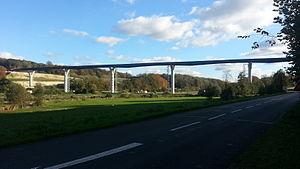
Le viaduc de la Scie en novembre 2013
Le viaduc de la Scie est un viaduc enjambant la vallée de la Scie près de Manéhouville, en Seine-Maritime. Il est actuellement achevé mais les installations annexes, elles, doivent encore être réalisées pour qu'il soit ouvert à la circulation. Le viaduc supportera le prolongement de 7 kilomètres de la route nationale 27 qui devait voir le jour en 2019 et qui permettra un gain de temps de 10 minutes sur le trajet Dieppe - Rouen.